Bridport Railway

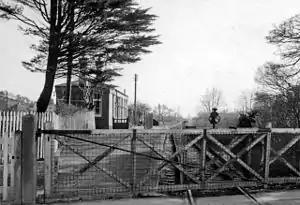
Bridport East Street Station

The station was built on the 1884 extension to West Bay, at a location a little nearer the town centre. A thatched cottage adjacent was acquired and turned into the limited station accommodation and station master's house. In 1904 the GWR provided a new building with these amenities.